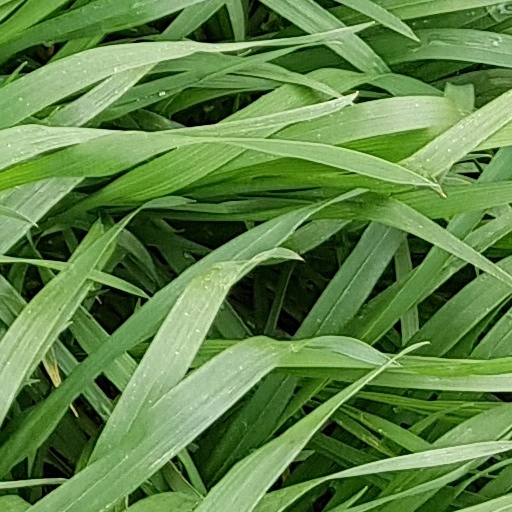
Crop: wheat